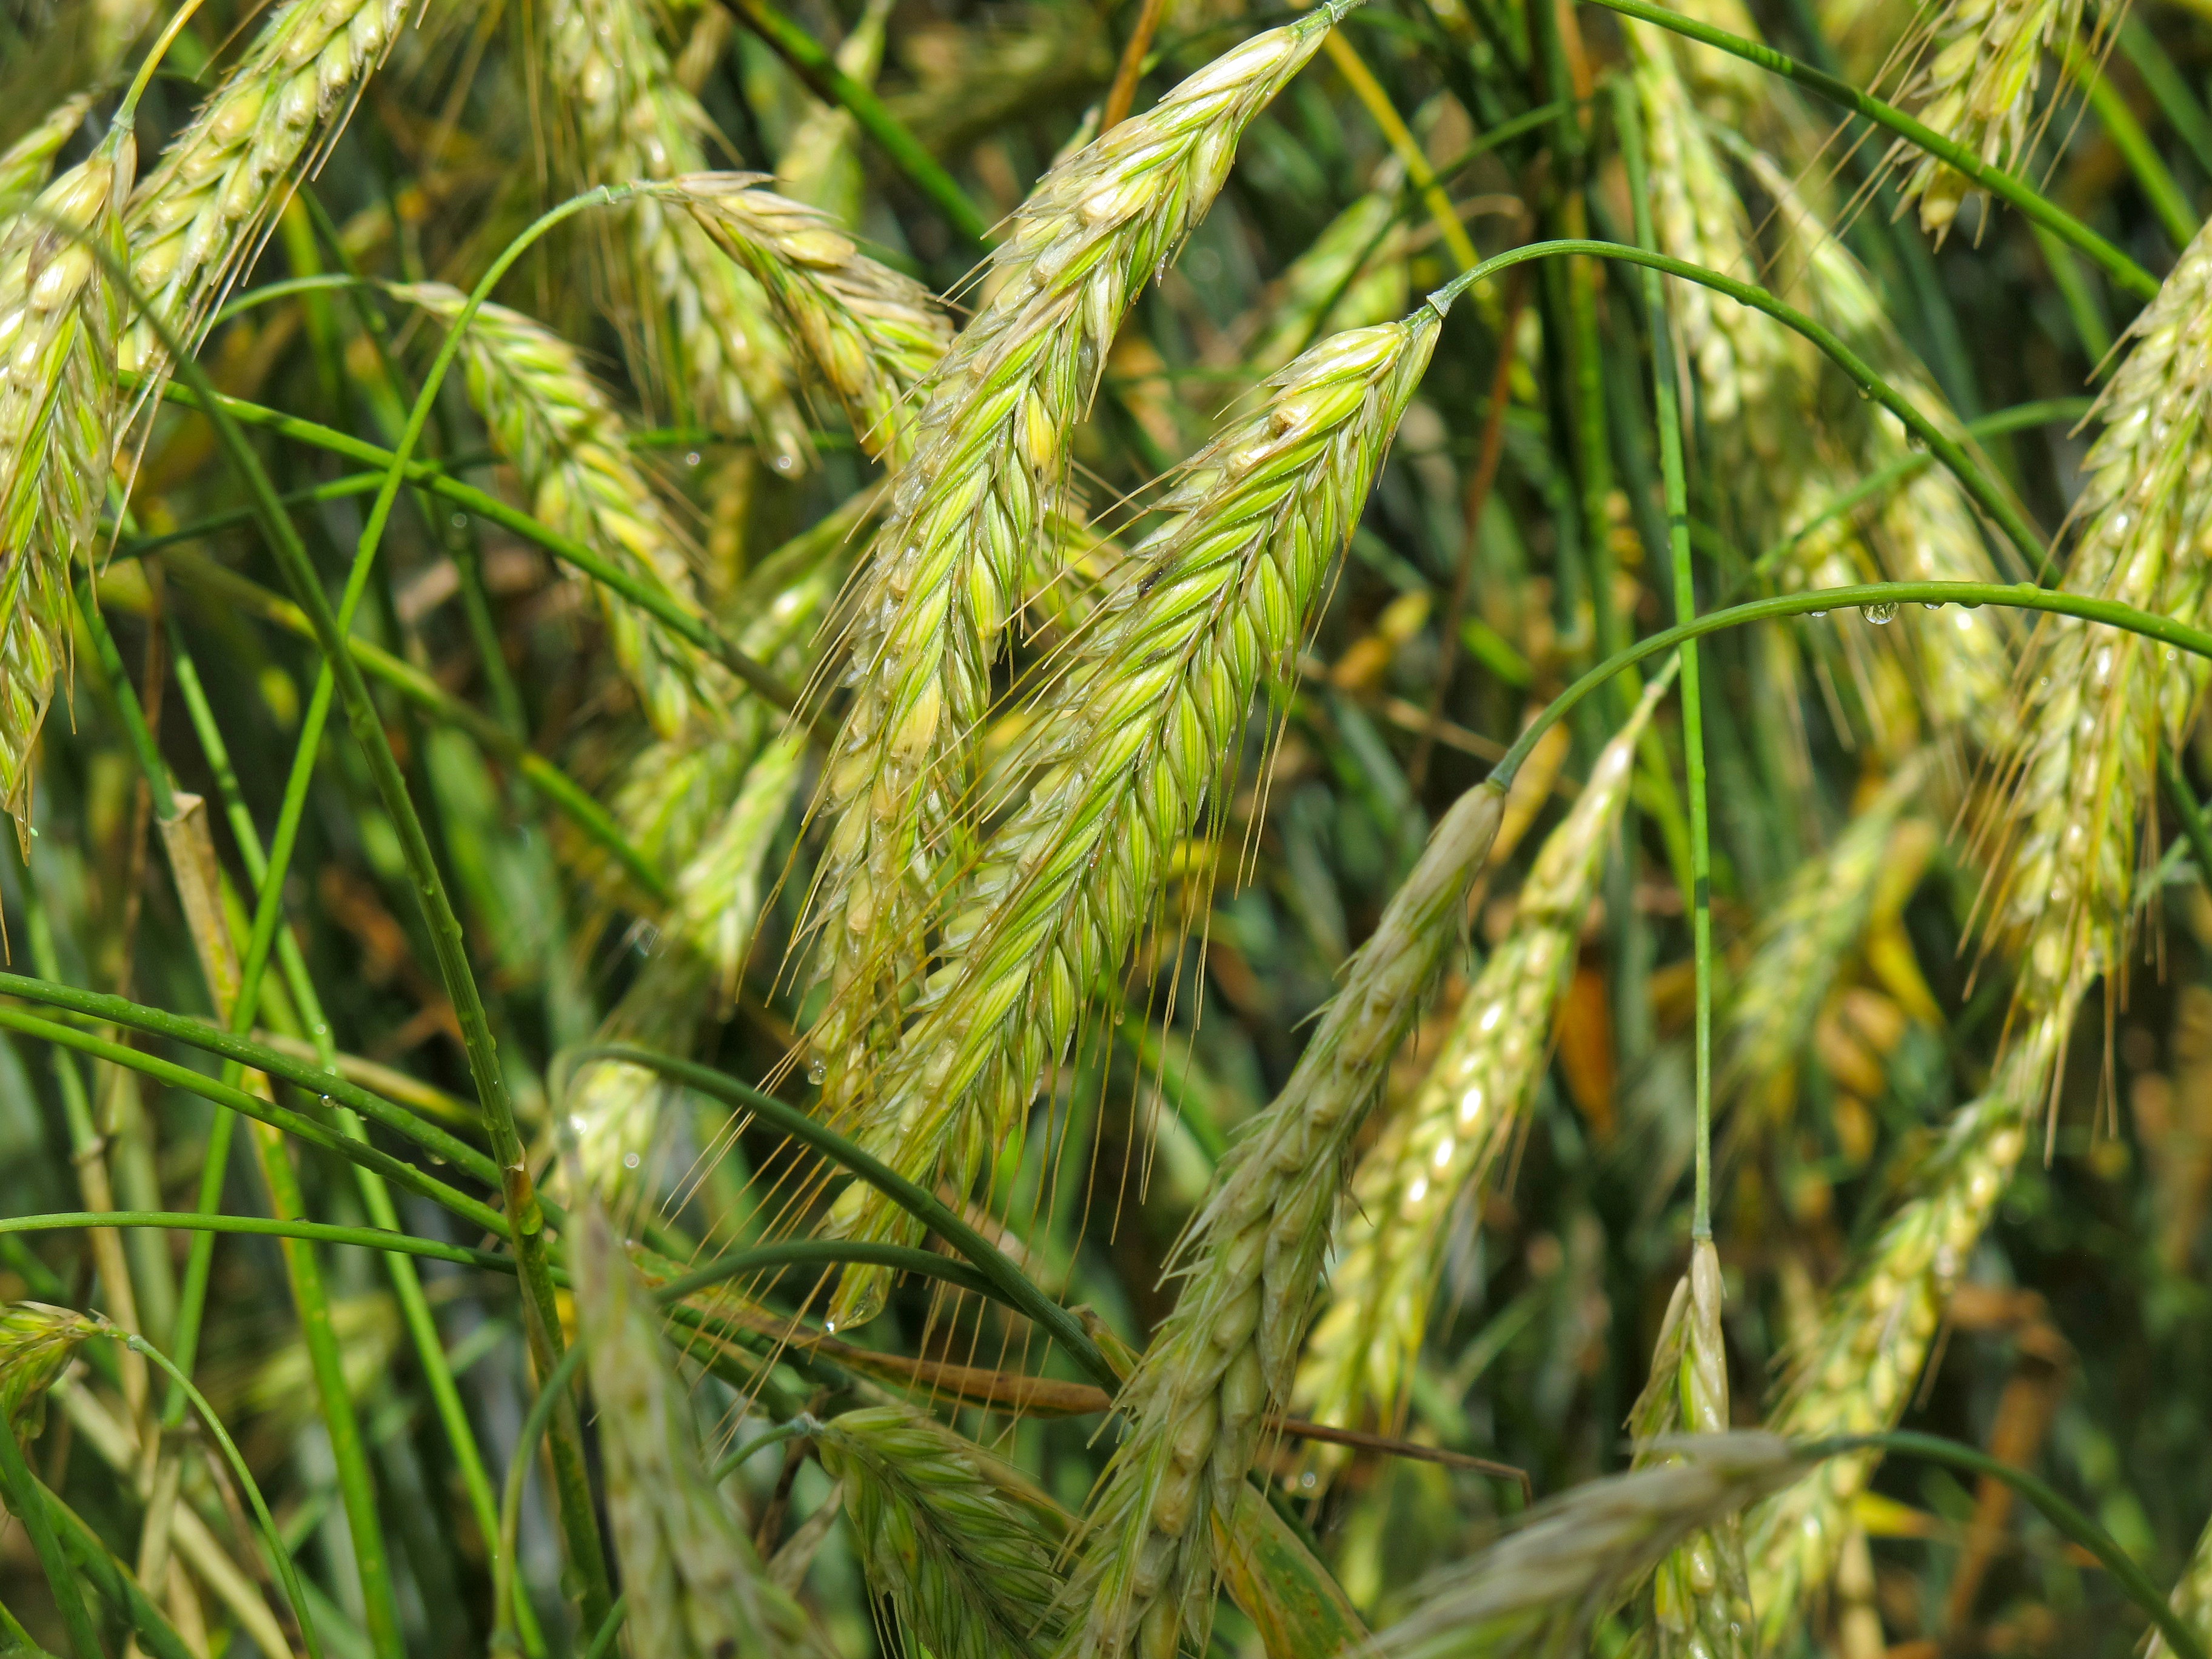
tree, nature, grass, branch, plant, field, lawn, barley, flower, food, green, crop, agriculture, flora, spike, wheat field, rye, cereals, flowering plant, hordeum, grass family, plant stem, land plant